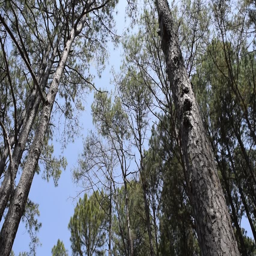
the pine trees swaying with the wind